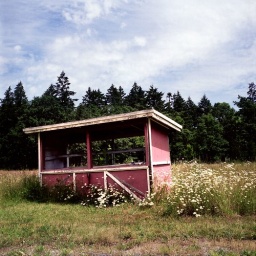
just a pink shelter in a field of daisies